Curtis Harding

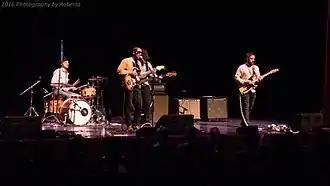
Harding performing in February 2016

Harding spent two weeks at Living Room Studios in Atlanta recording twenty songs in 2014, twelve of which were included on his debut album, titled "Soul Power" and released by Burger Records on May 6, 2014. The album's reception was generally favorable, with critics noting its fusion of many musical genres. "Keep on Shining" was one of the singles the album produced; he performed the song live on the French talk show "C à vous" in February 2015.